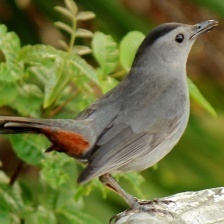
Species: GRAY CATBIRD
Scientific name: DUMETELLA CAROLINENSIS